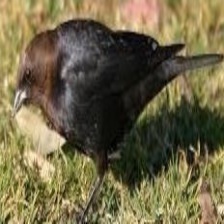
Species: BROWN HEADED COWBIRD
Scientific name: MOLOTHRUS ATER